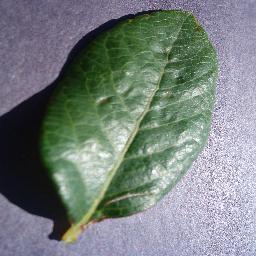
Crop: blueberry
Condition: healthy